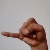
The image shows a hand gesture representing the letter 'J' in Indian Sign Language.